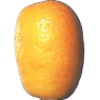
Label: Kumquats 1